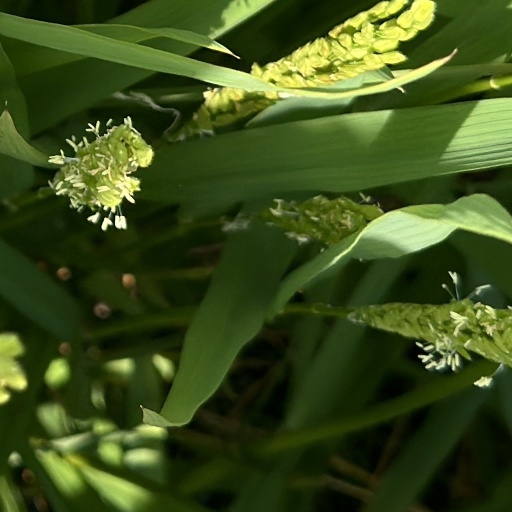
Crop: rice